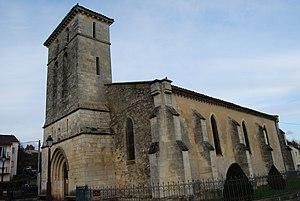
Église Saint-Aubin de Latresne, (Inscrit, 1925) This building is indexed in the Base Mérimée, a database of architectural heritage maintained by the French Ministry of Culture,
Latresne est une commune du Sud-Ouest de la France, située dans le département de la Gironde en région Nouvelle-Aquitaine.